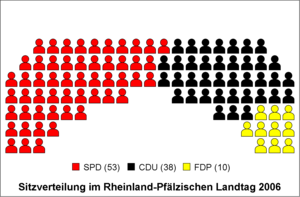
Rheinland-Pfalz / Ministerpræsidenter
Lokalparlamentets sammensætning efter delstatsvalget 26/3 2006.
Rheinland-Pfalz er en tysk delstat med 4.093.903 indbyggere og et areal på 19.846 km². Rheinland-Pfalz har grænse til Nordrhein-Westfalen, Hessen, Baden-Württemberg, Frankrig, Saarland, Luxemburg og Belgien. Hovedstaden er Mainz.